Ralph Wardlaw

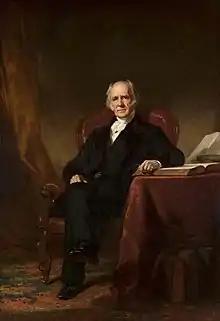

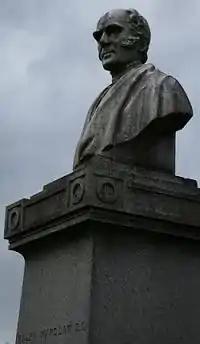
The statue of Wardlaw at his grave in the Glasgow Necropolis, overlooking the city's cathedral.

Ralph Wardlaw (22 December 1779 – 15 December 1853) was a Scottish Congregationalist minister and writer. He was known as an abolitionist campaigner.